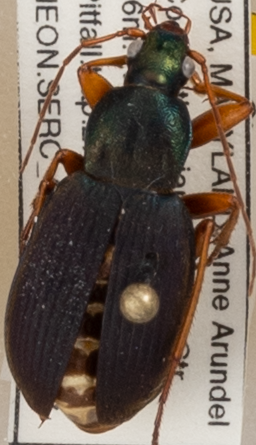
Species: Chlaenius aestivus
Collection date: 2019-06-27 04:00:00
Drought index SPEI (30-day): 0.29
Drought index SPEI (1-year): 2.09
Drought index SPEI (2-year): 2.09